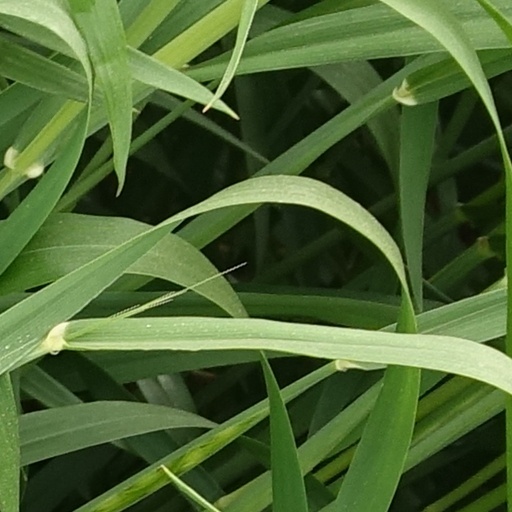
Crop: wheat